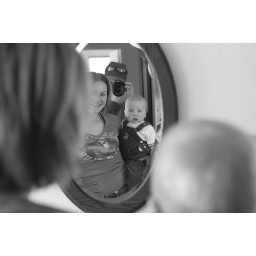
my wife, boy and self in the mirror